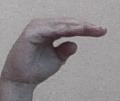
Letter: jeem